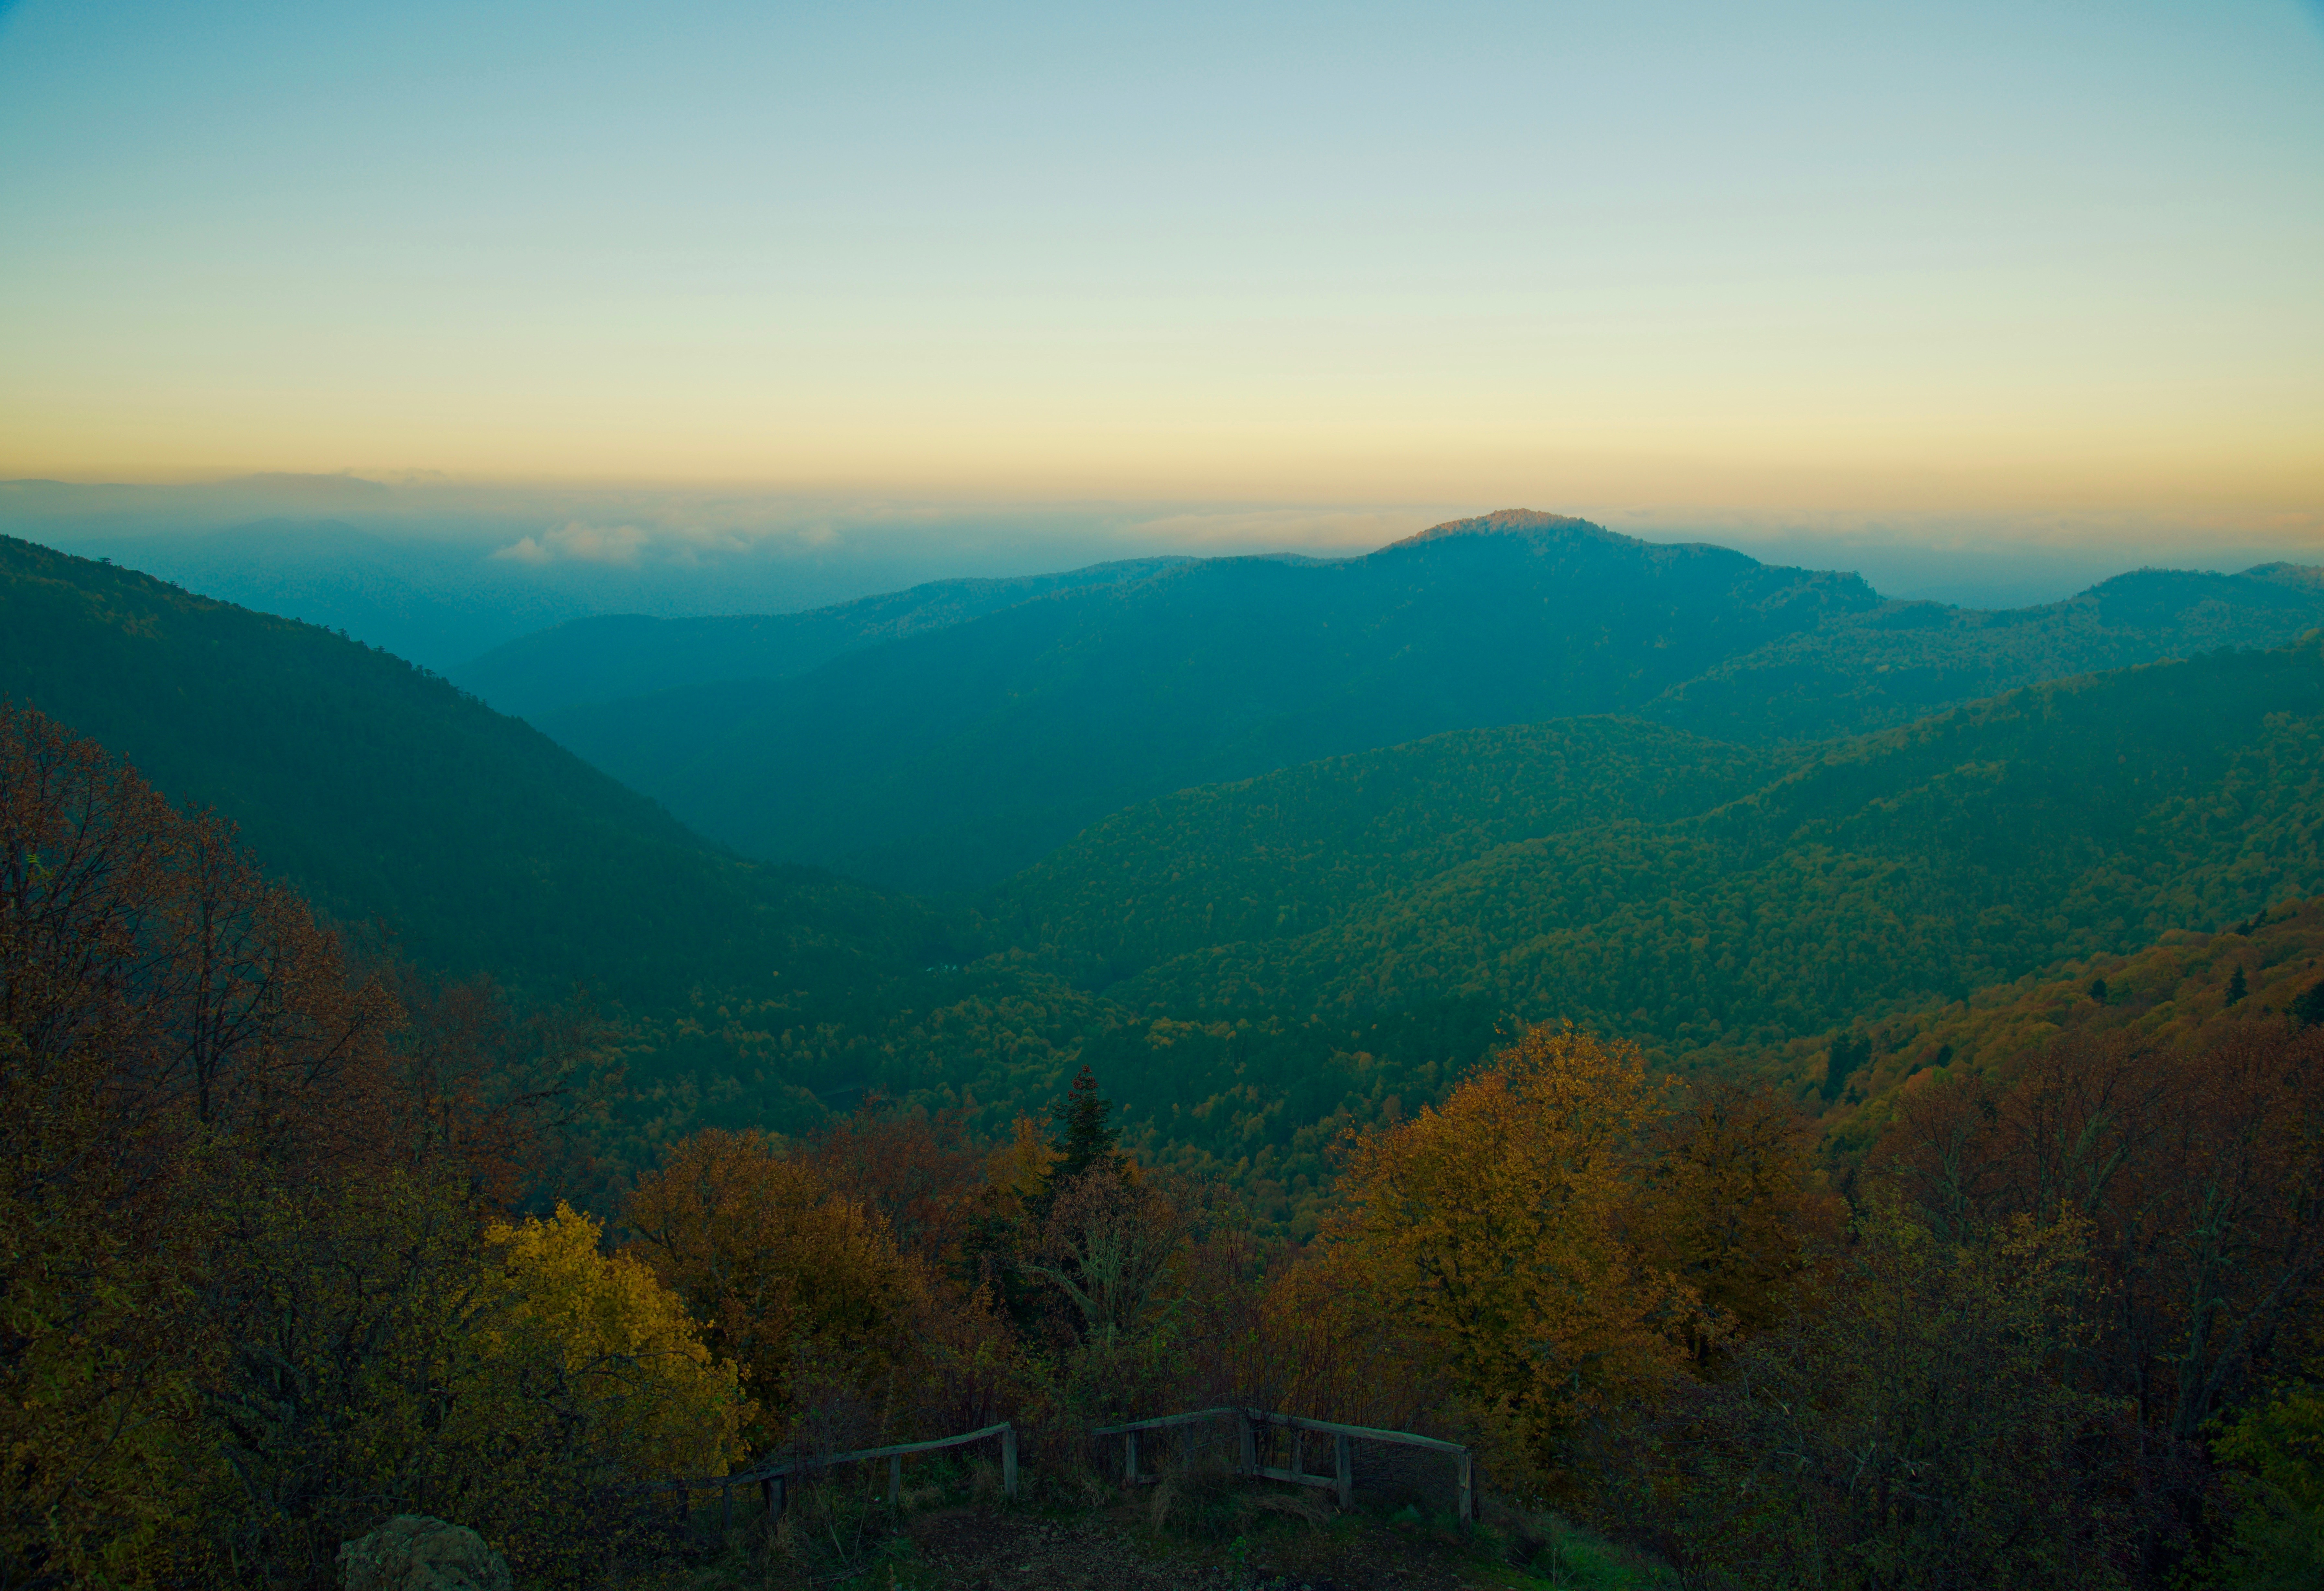
landscape, tree, nature, forest, wilderness, mountain, sunrise, mist, sunlight, morning, hill, dawn, valley, mountain range, autumn, ridge, plateau, landform, natural environment, geographical feature, atmospheric phenomenon, mountainous landforms